Piet Meertens

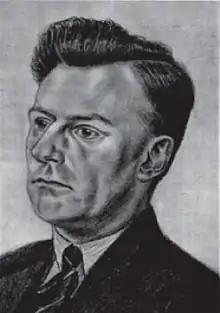
Piet Meertens (1938) (drawing by Henk Henriët)

Pieter Jacobus (Piet) Meertens (Middelburg, 6 September 1899 – Amstelveen, 28 October 1985) was a Dutch scholar of literature, dialects, and ethnology. He founded the institutes which later merged into the Meertens Instituut (a research institute operated by the Royal Netherlands Academy of Arts and Sciences), of which he was the director until 1965.